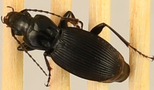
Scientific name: Pterostichus lachrymosus
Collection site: Mountain Lake Biological Station NEON (MLBS), plot MLBS_003